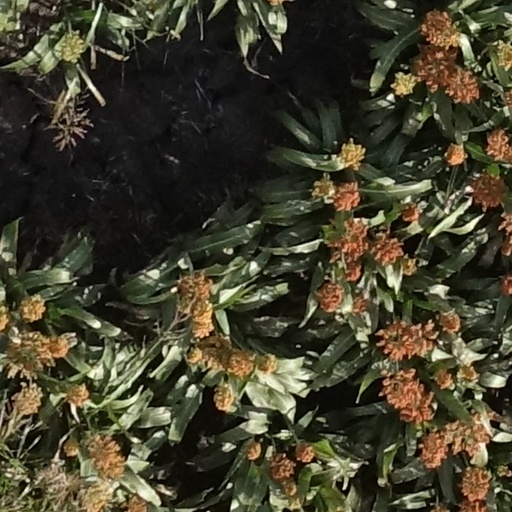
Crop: sorghum